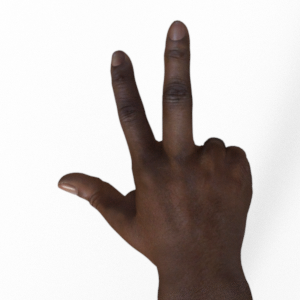
Label: scissors